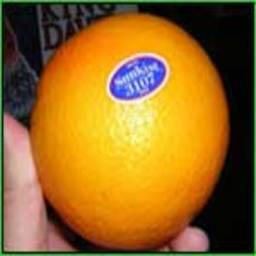
Label: Orange